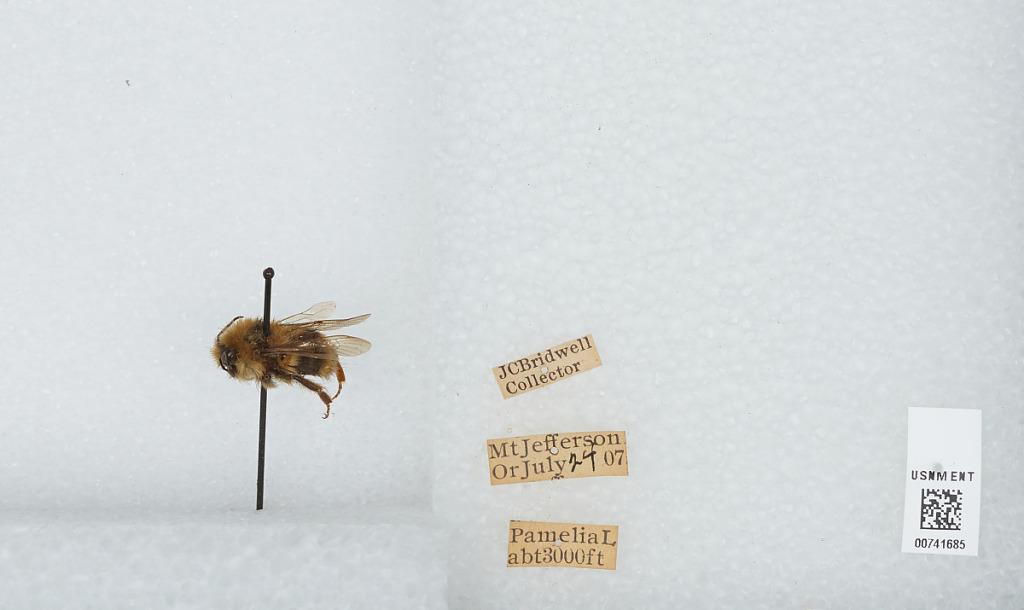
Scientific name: Bombus (Pyrobombus) bifarius Cresson
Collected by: J. Bridwell
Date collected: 1907-7-24
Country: United States
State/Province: Oregon
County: Linn
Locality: Pamelia Lake, Mount Jefferson
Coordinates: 44.6544, -121.845